Reed–Solomon error correction

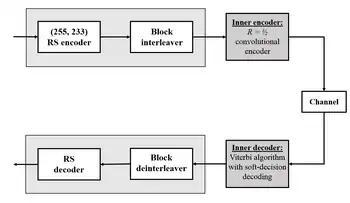
Deep-space concatenated coding system. Notation: RS(255, 223) + CC ("constraint length" = 7, code rate = 1/2).

One significant application of Reed–Solomon coding was to encode the digital pictures sent back by the Voyager program.